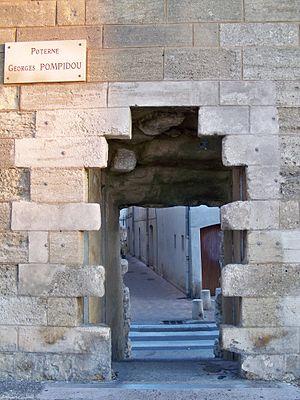
poterne Georges Pompidou des remparts d'Avignon, Vaucluse, France
Avignon est une ville du sud de la France, dans le Vaucluse, qui s'étend sur la rive gauche du Rhône. C'est l'une des rares villes françaises à avoir conservé l'intégralité de ses anciens remparts.